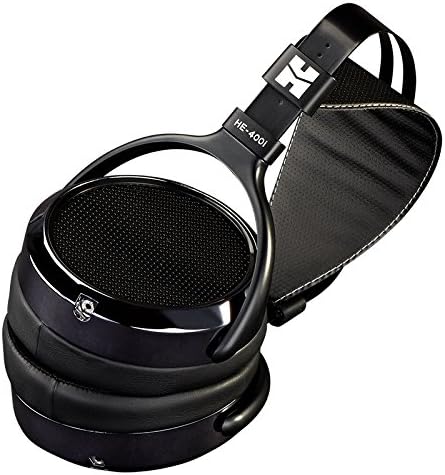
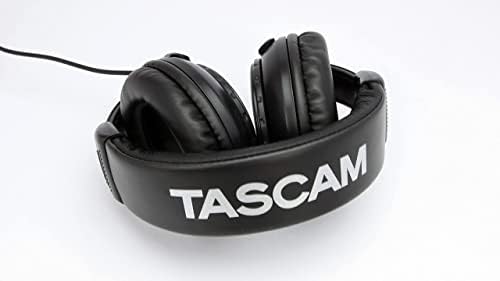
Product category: headphones
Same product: no